PowerSlave

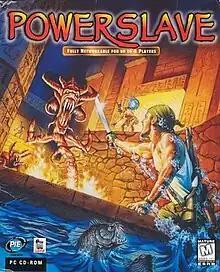
North American MS-DOS cover art

PowerSlave, known as Exhumed in Europe and in Japan, is a 1996 first-person shooter game developed by Lobotomy Software and published by Playmates Interactive Entertainment in North America, and BMG Interactive in Europe and Japan. It was released in North America, Europe and Japan, for the Sega Saturn, PlayStation, and MS-DOS over the course of a year from late 1996 to late 1997. The MS-DOS version of PowerSlave was added to the GOG store on November 19, 2020.